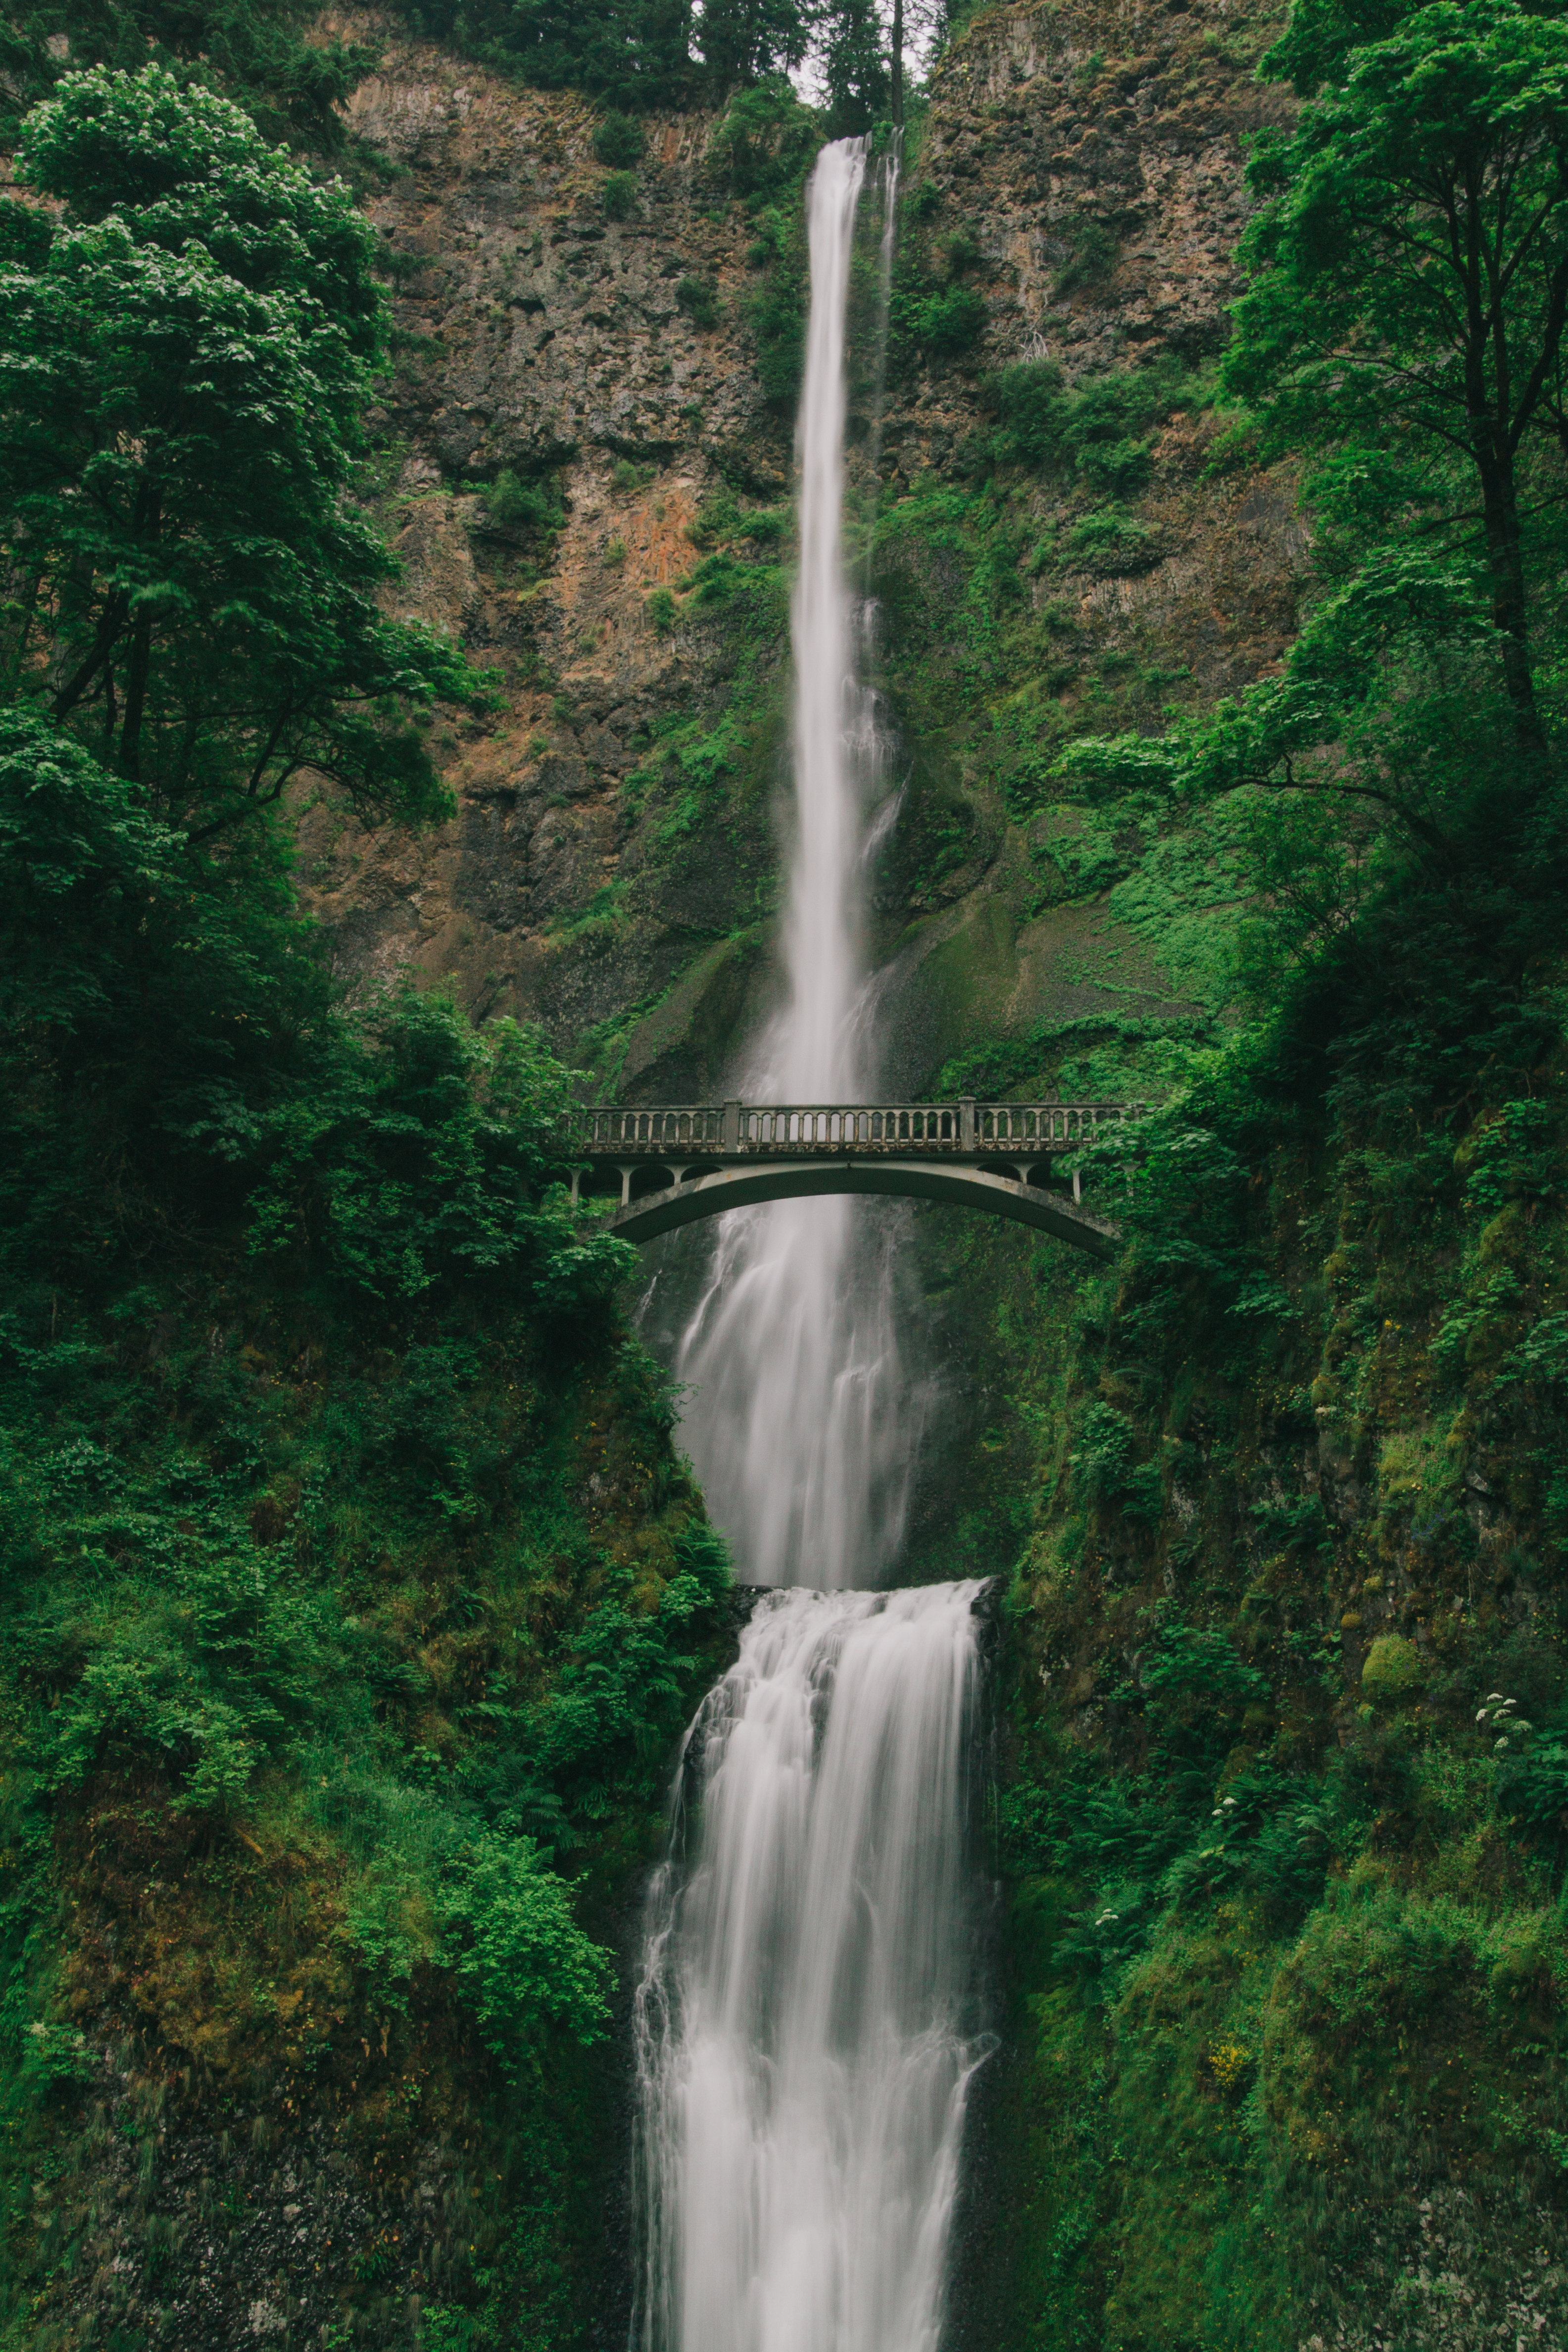
water, forest, waterfall, formation, cliff, flow, jungle, flowing, body of water, rainforest, wasserfall, habitat, water feature, bridgemrock